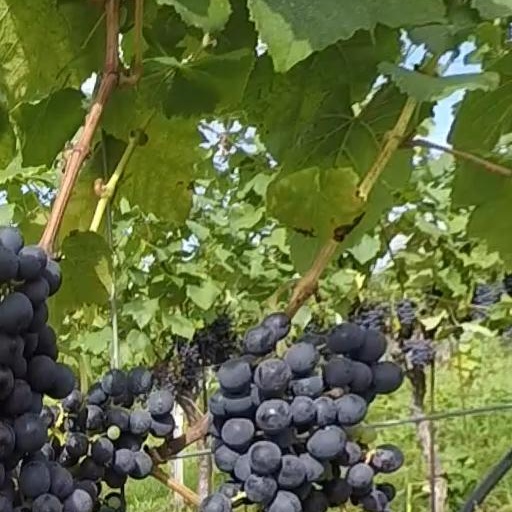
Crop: grape